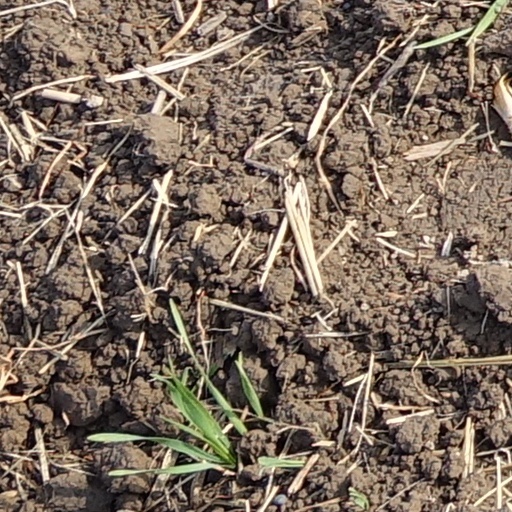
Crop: wheat